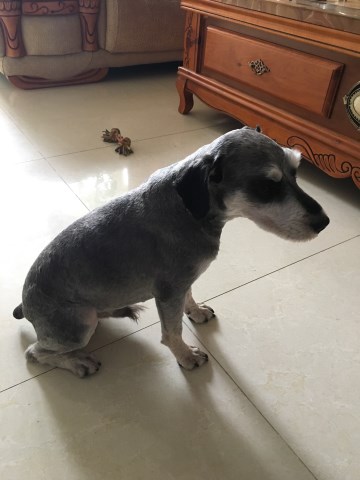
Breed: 2342-n000102-miniature_schnauzer